Katie Hopkins

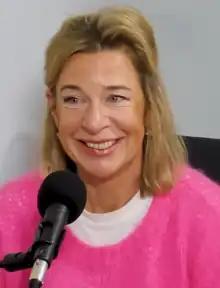
Hopkins in 2023

Katie Olivia Hopkins (born 13 February 1975) is an English media personality, far-right political commentator, and former columnist and businesswoman. She was a contestant on the third series of the reality show "The Apprentice" in 2007; following further appearances in the media, she became a columnist for British national newspapers, including "The Sun" and MailOnline. In 2015, Hopkins appeared on the fifteenth series of the reality show "Celebrity Big Brother", where she finished as runner-up, and hosted her own talk show, "If Katie Hopkins Ruled the World." The following year she became a presenter for the talk radio station LBC.